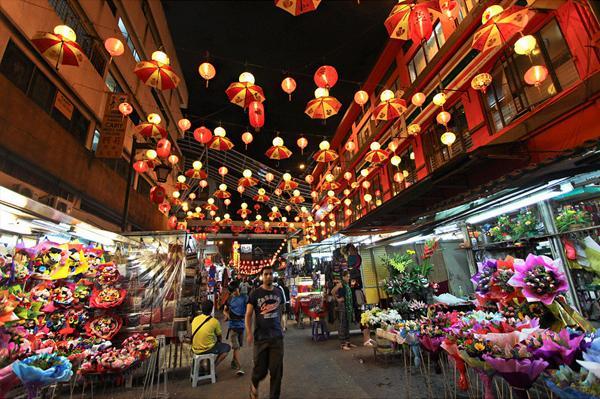
ở hai bên đường có sự xuất hiện của những quầy hàng hoa